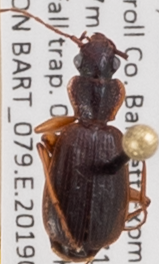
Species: Cymindis cribricollis
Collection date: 2019-08-07
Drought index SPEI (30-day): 0.264
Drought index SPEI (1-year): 1.13
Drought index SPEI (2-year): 0.88